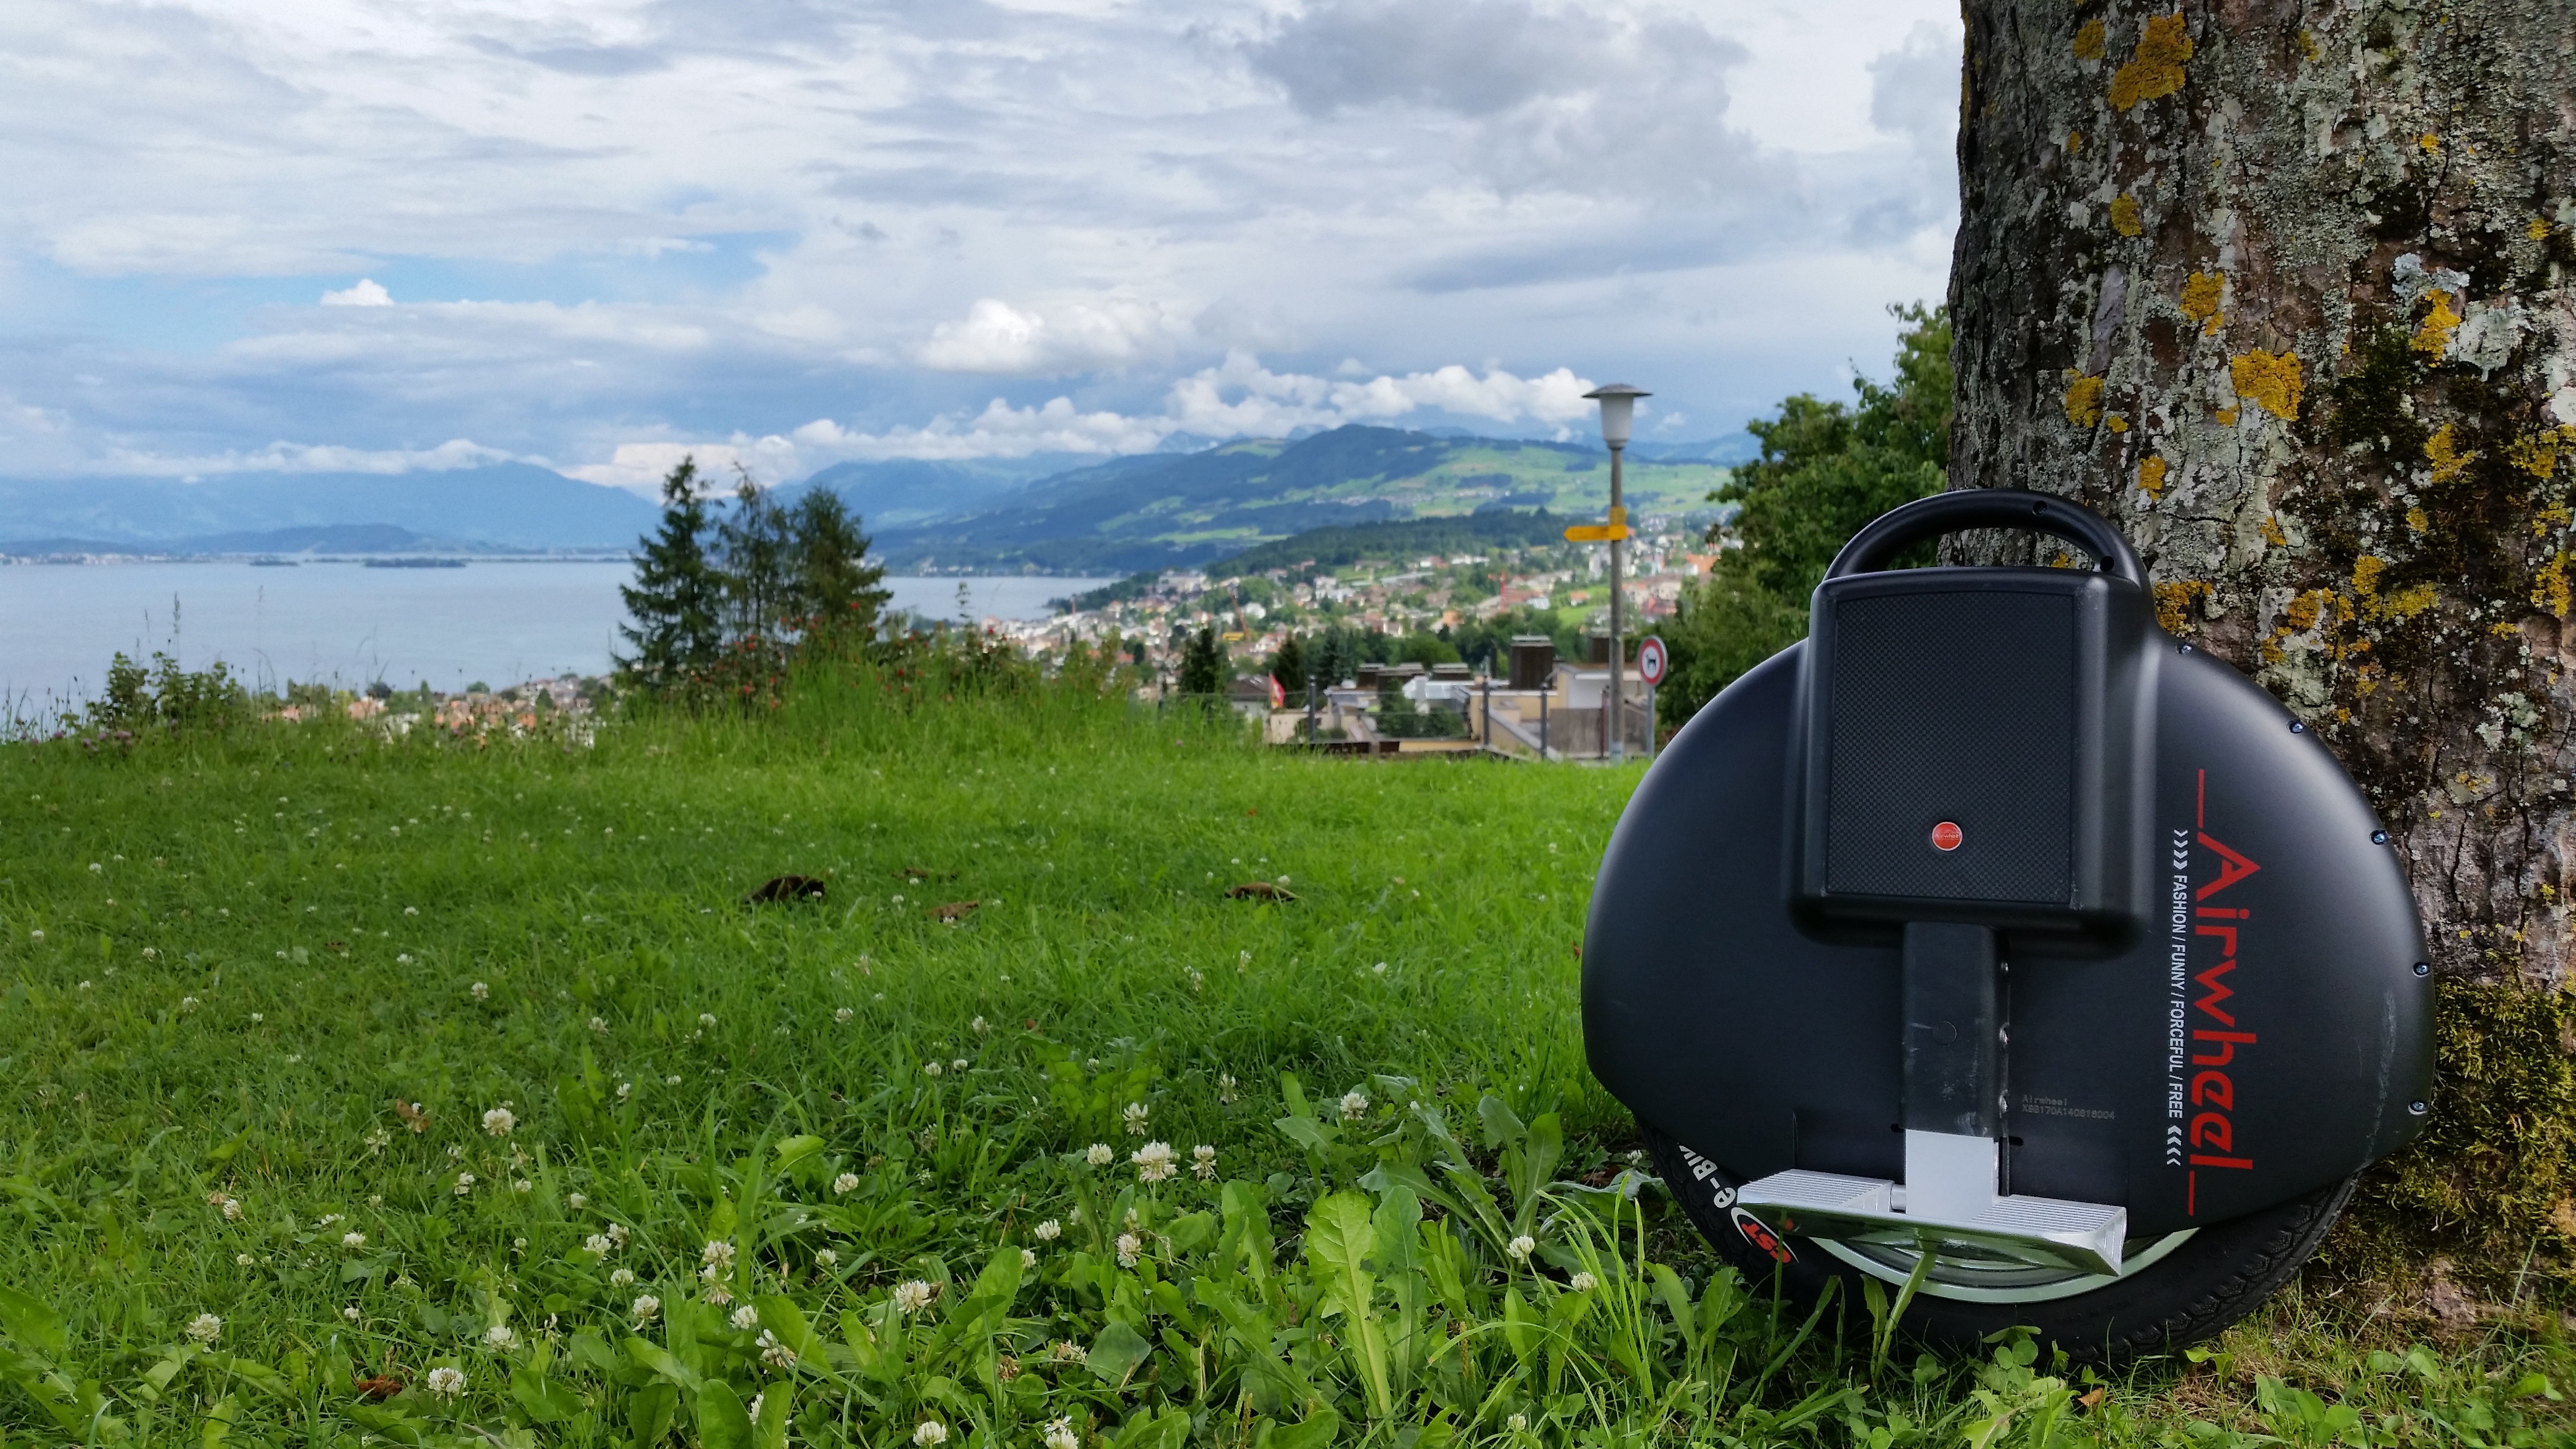
mobile, grass, lawn, meadow, wheel, scooter, single, motor, mini, electric, unicycle, ecosystem, balancing, rural area, portable, segway, e bike, ebike, air wheel, monocycle, one wheel, pedelec